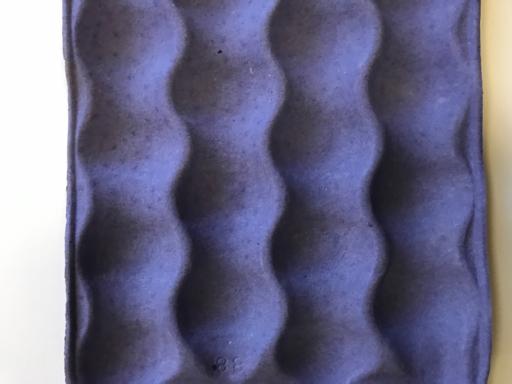
Waste category: paper